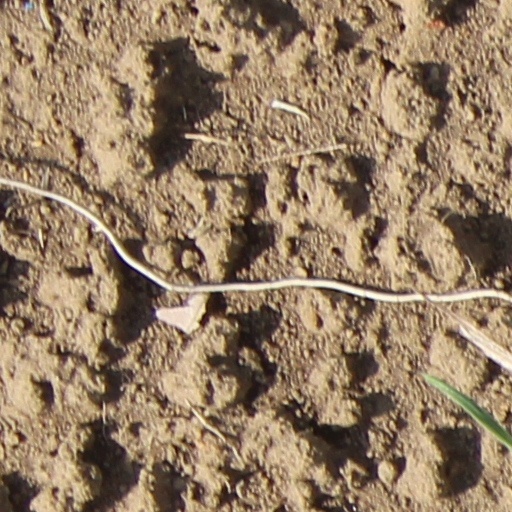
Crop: wheat